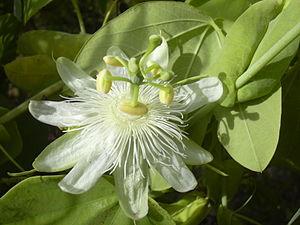
La flore en Colombie se caractérise par une biodiversité importante, avec le taux le plus élevé d'espèces par unité de surface à travers le monde. Plus de 130 000 espèces ont été signalées sur le territoire colombien.